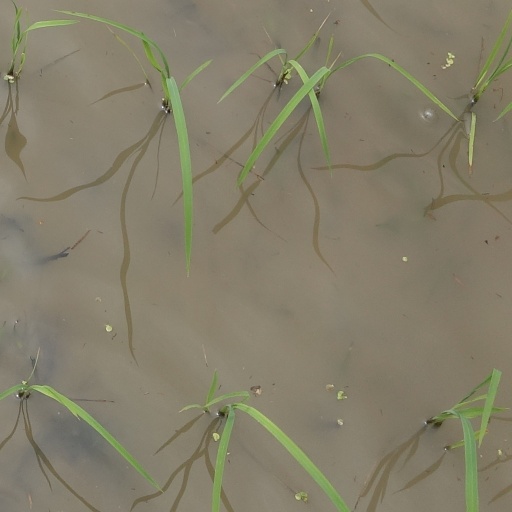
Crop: rice